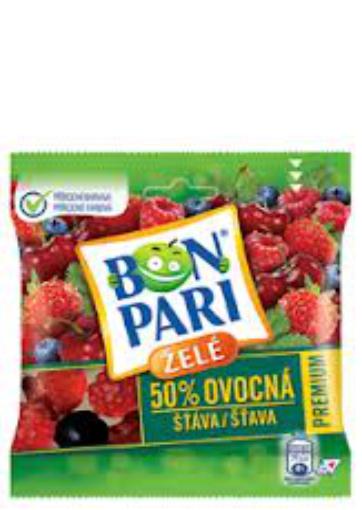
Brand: Bon Pari
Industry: Food